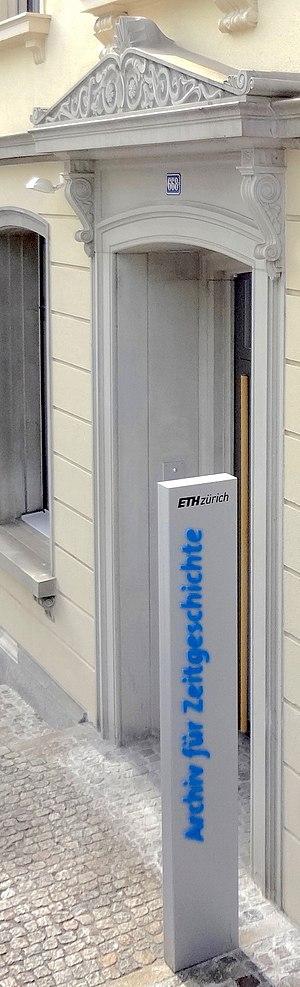
Les Archives suisses d'histoire contemporaine, plus connues sous leur nom en allemand Archiv für Zeitgeschichte, font partie de l’Institut d’histoire contemporaine de l’École polytechnique fédérale de Zurich. Elles conservent des archives sur l’histoire de la Suisse de la fin du XIXᵉ siècle à nos jours, avec un accent mis sur la politique, l’économie et l’histoire du peuple juif. Les collections sont constituées de fonds privés venant d’institutions ou de personnes.